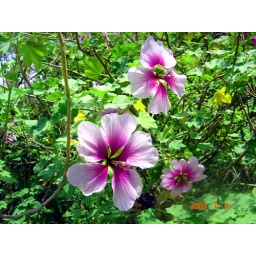
white and purple flowers against the green leaves